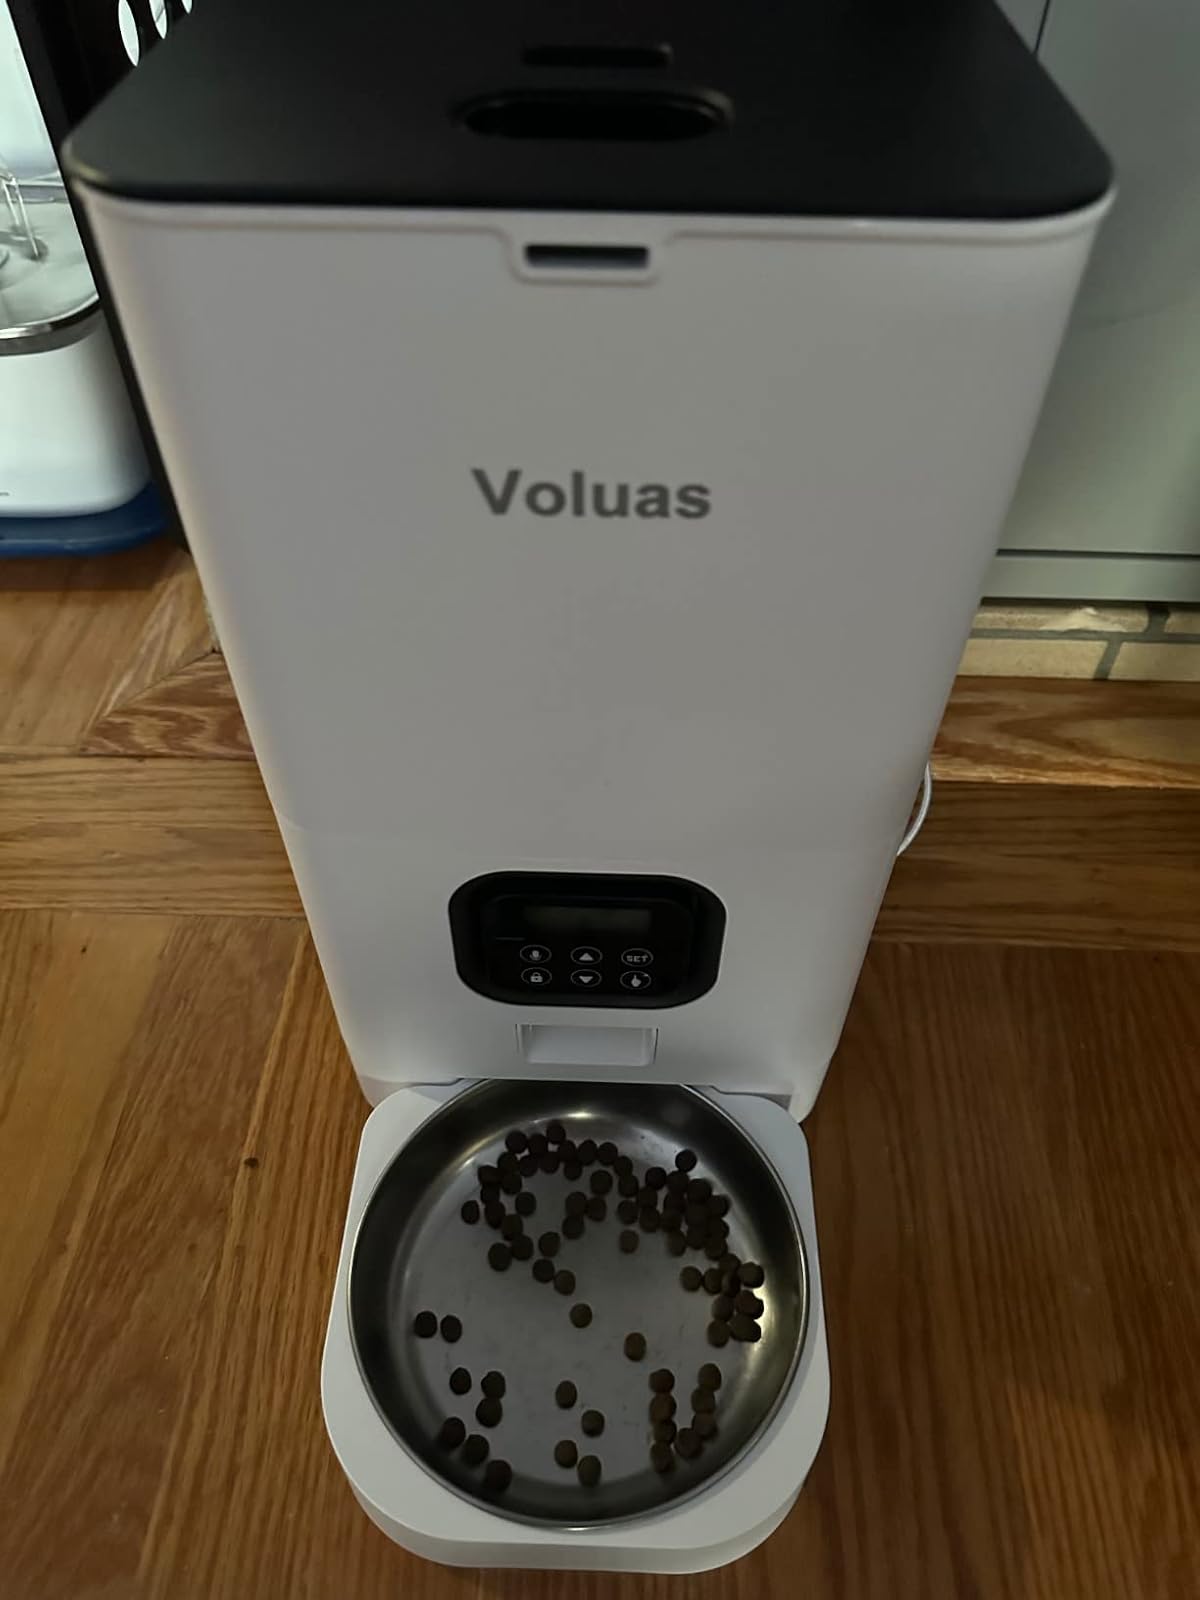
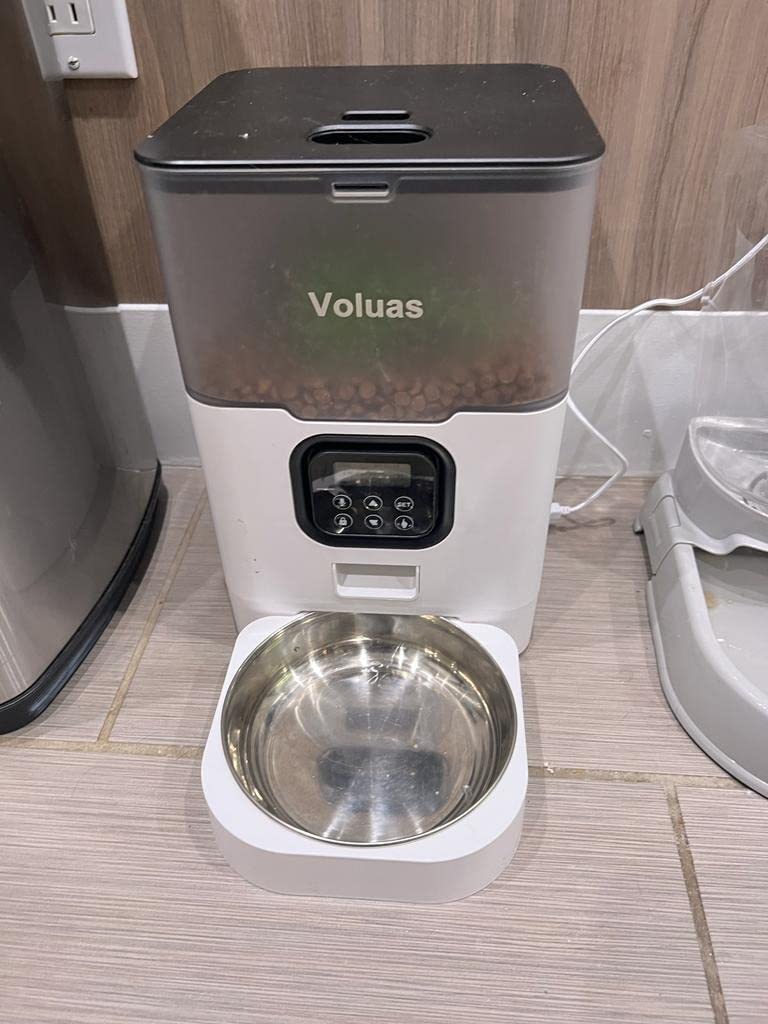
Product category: items_feeder
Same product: no